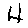
Label: 4